Multipole density formalism

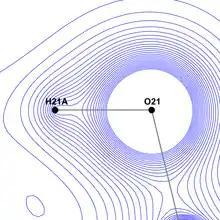
Electron density isosurface map around a covalent bond modelled with the Multipole Model, with populational parameters taken from the ELMAM2 database. Note the elongated high-density area next to the hydrogen atom, pointing in the direction of oxygen.

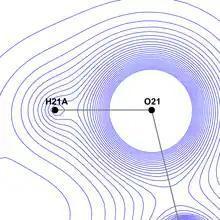
Electron density isosurface map around a covalent bond modelled with the Independent Atom Model in the same scale. Nucleus-centred functions impose lower charge density on the bond path.

The primary advantage of the Hansen-Coppens formalism is its ability to free the model from spherical restraints and describe the surroundings of a nucleus far more accurately. In this way it becomes possible to examine some molecular features which would normally be only roughly approximated or completely ignored.